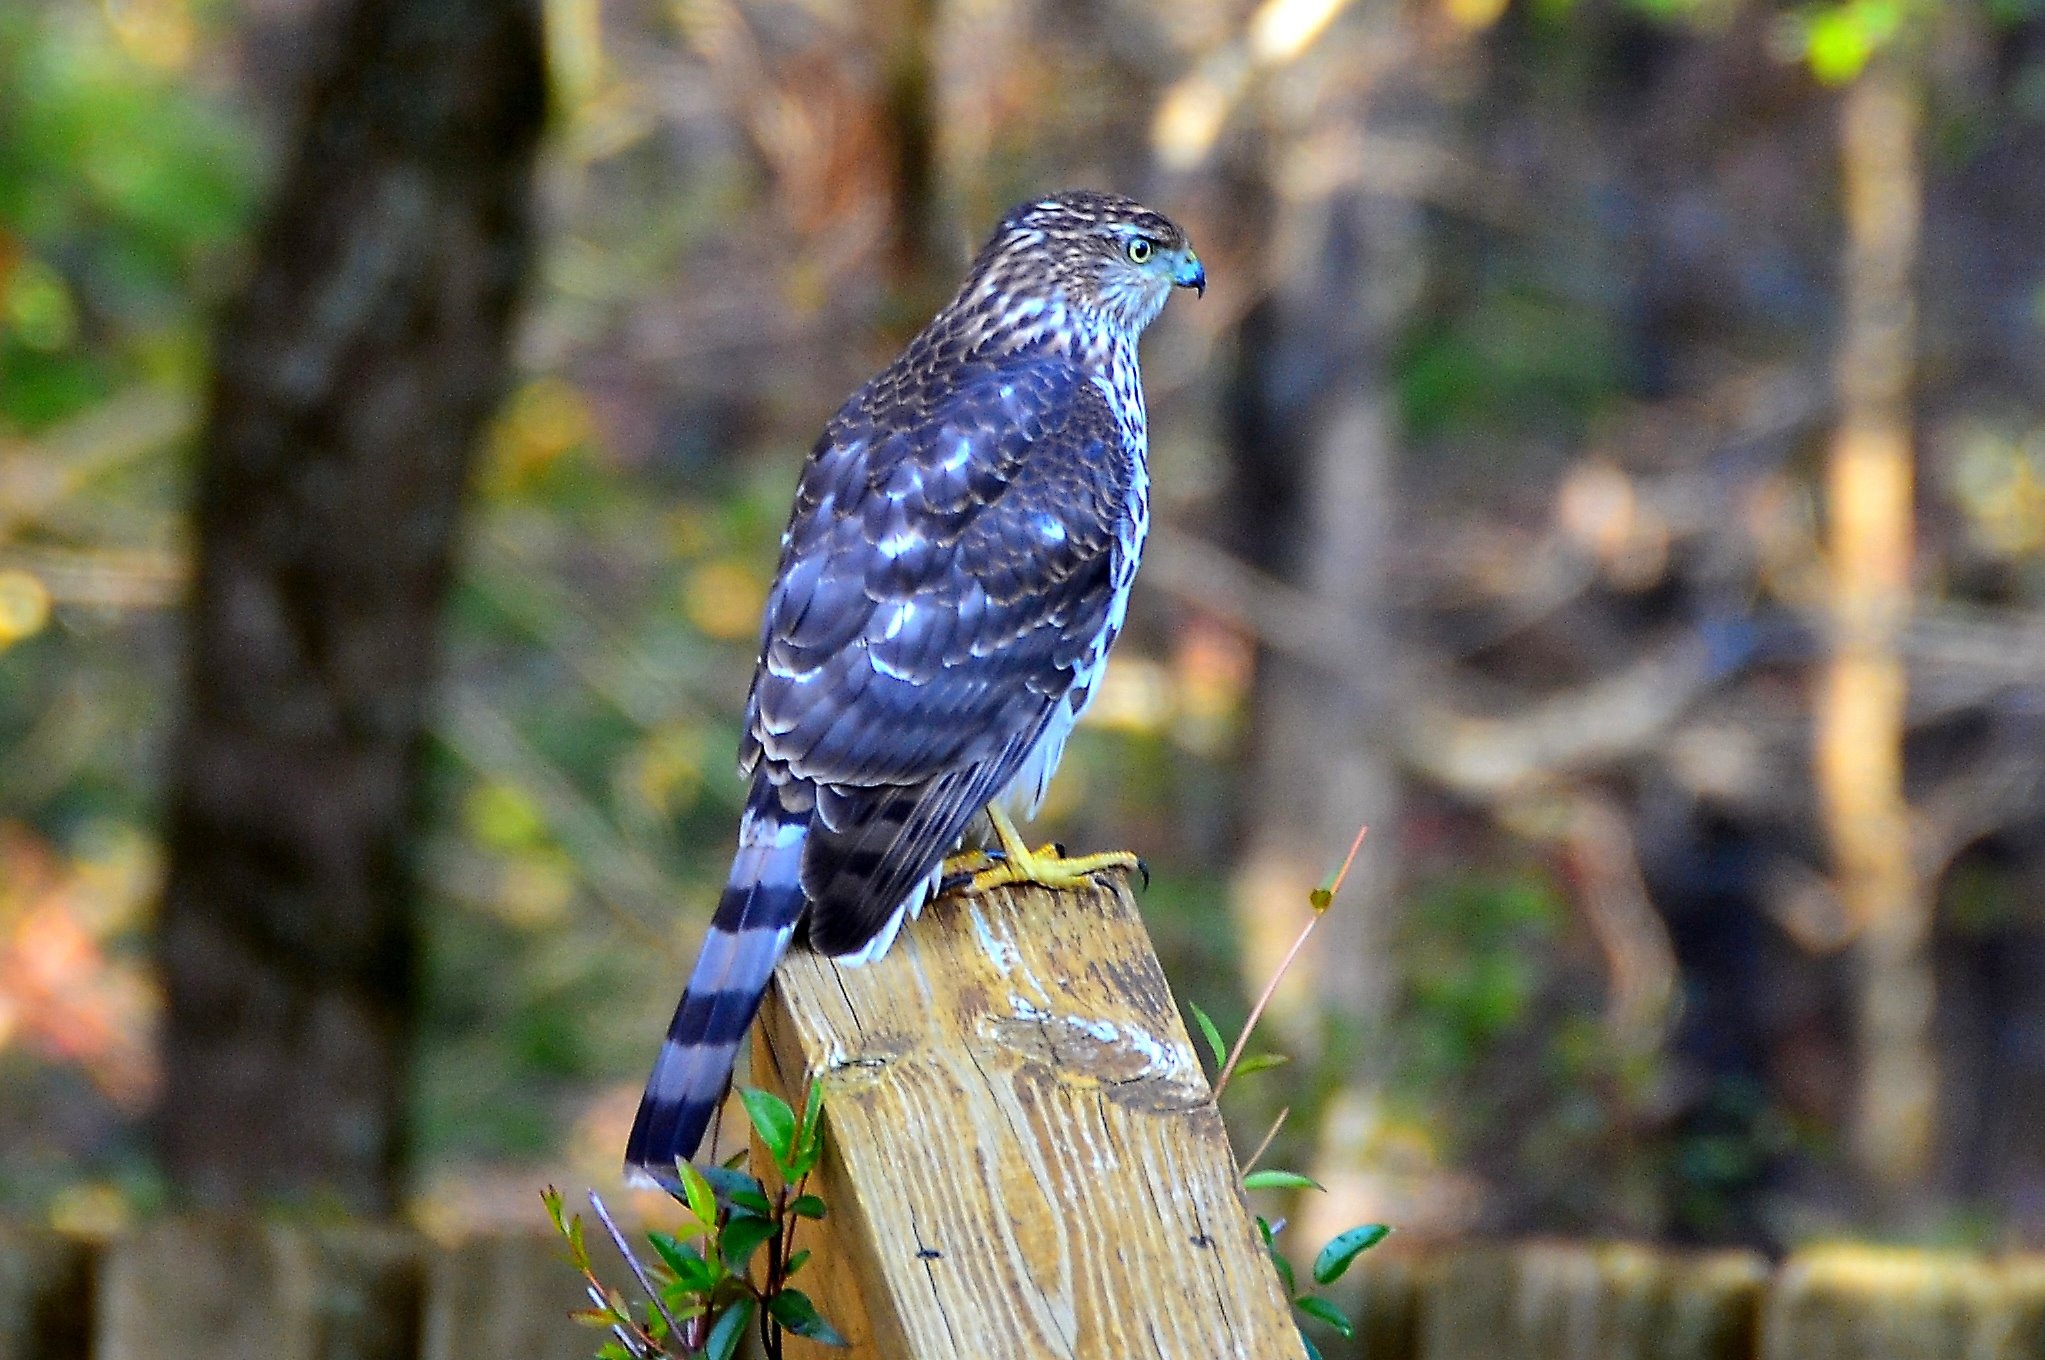
nature, outdoor, wilderness, bird, flower, animal, fly, wildlife, wild, beak, mammal, blue, freedom, hawk, feather, avian, fauna, majestic, wings, vertebrate, creature, georgia, perching bird